Saichō

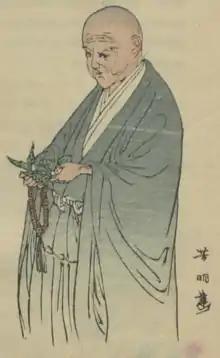
Saichō is known for having introduced tea to Japan

The success of the Takaosanji lectures, plus Saichō's association with Wake no Hiroyo soon caught the attention of Emperor Kanmu who consulted with Saichō about propagating his Buddhist teachings further, and to help bridge the traditional rivalry between the East Asian Yogācāra and East Asian Mādhyamaka schools.